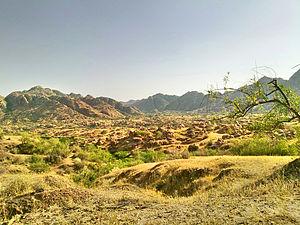
Le Sind ou Sindh est une région historique et l’une des quatre provinces fédérées du Pakistan. Situé le plus au sud du pays, il est entouré du Baloutchistan à l'ouest et au nord, du Pendjab au nord, du Rajasthan indien à l'est et enfin du Gujarat et du Rann de Kutch au sud. Le Sind dispose aussi d'un accès à la mer d'Arabie au sud-ouest.